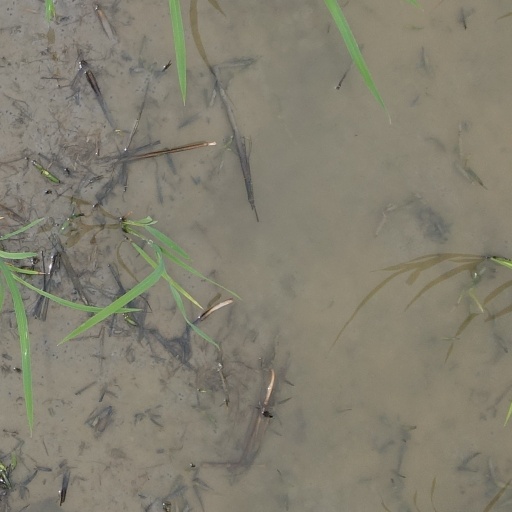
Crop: rice